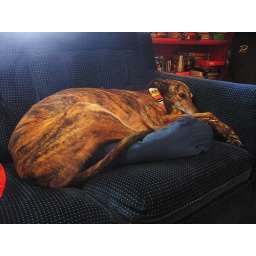
in cat bed